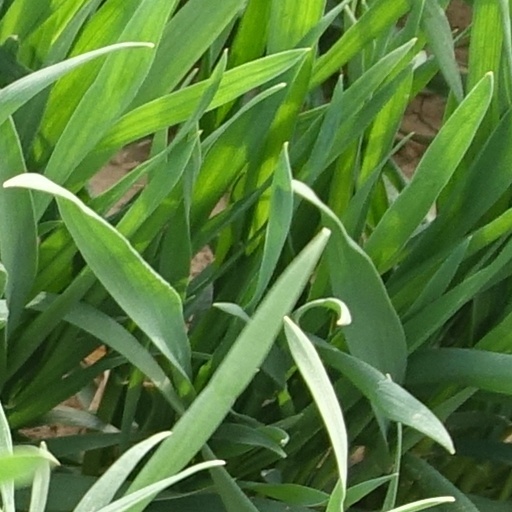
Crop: wheat